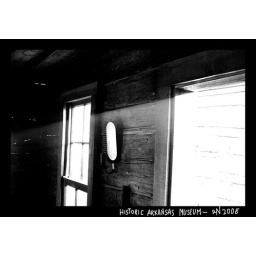
sun came in through the door and window